Friedrich Schrempf

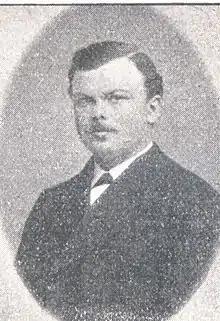
Friedrich Christian Schrempf

Friedrich Christian Schrempf (24 February 1858 – 8 January 1913) was an editor and a member of the German Reichstag.